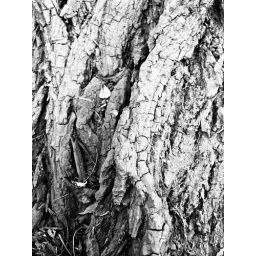
The strange tree at the front of the library which was hidden by bushes for decades...